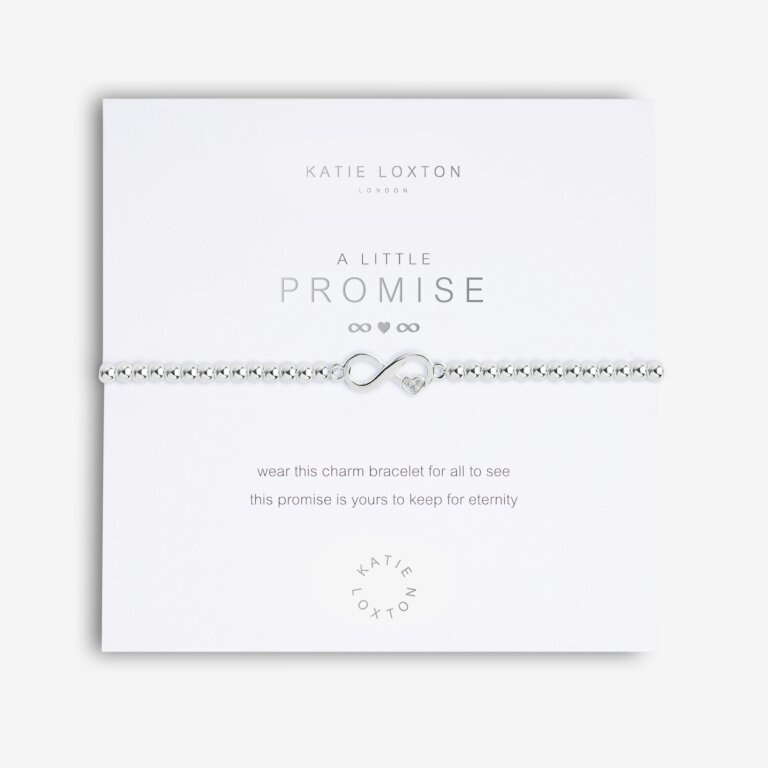
A LITTLE PROMISE
Brand: KATIE LOXTON INC
A LITTLE PROMISE
Category: Apparel & Accessories > Jewelry > Bracelets